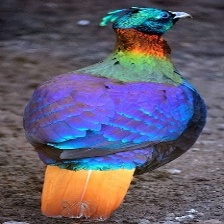
Species: HIMALAYAN MONAL
Scientific name: LOPHOPHORUS IMPEJANUS